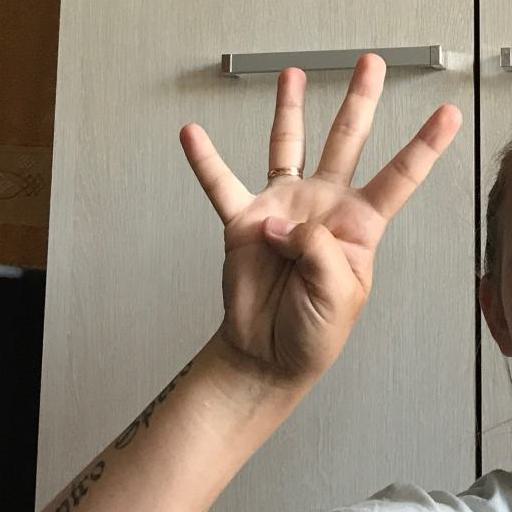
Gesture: four